Paris under Napoleon

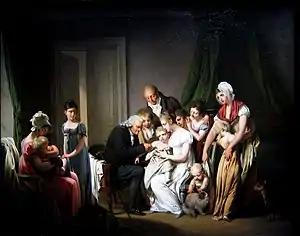
Doctor giving an inoculation against smallpox, by Louis Léopold Boilly (1807)

At the beginning of the Empire, the 293 firemen of Paris were underpaid, untrained and poorly equipped. They usually lived at home and had second jobs, usually as shoemakers. They reported to both the Prefect of the Seine and the Prefect of Police, which caused bureaucratic disputes. They possessed only two ladders, one kept at the National Library, and other at the market of Les Halles. Their shortcomings became evident on 1 July 1810, when a fire broke out at the Austrian Embassy on the Chausée d'Antin during a ball given to celebrate the wedding of Napoleon and Marie-Louise of Austria. Napoleon and Marie-Louise escaped unharmed, but the wife of the Austrian Ambassador and the Princess de la Leyen were killed, and a dozen other guests died later from their burns. Napoleon himself wrote a report of the event, noting that only six firemen had appeared, and several of them were drunk. Napoleon issued a decree on September 18, 1811 which militarized the firemen into a battalion of sapeur-pompiers, with four companies of one hundred forty-two men each, under the Prefect of Police and the Ministry of the Interior. The firemen were required to live in four barracks built for them around the city, and to have watchmen on duty around the city.